2004 United States House of Representatives elections in South Carolina

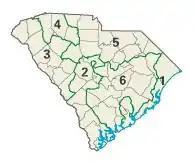
South Carolina's 6 congressional districts

The 2004 United States House of Representatives elections in South Carolina were held on November 2, 2004, to select six Representatives for two-year terms from the state of South Carolina. The primary elections for the Democrats and the Republicans were held on June 8. All five incumbents who ran were re-elected and the open seat in the 4th congressional district was retained by the Republicans. The composition of the state delegation remained four Republicans and two Democrats.